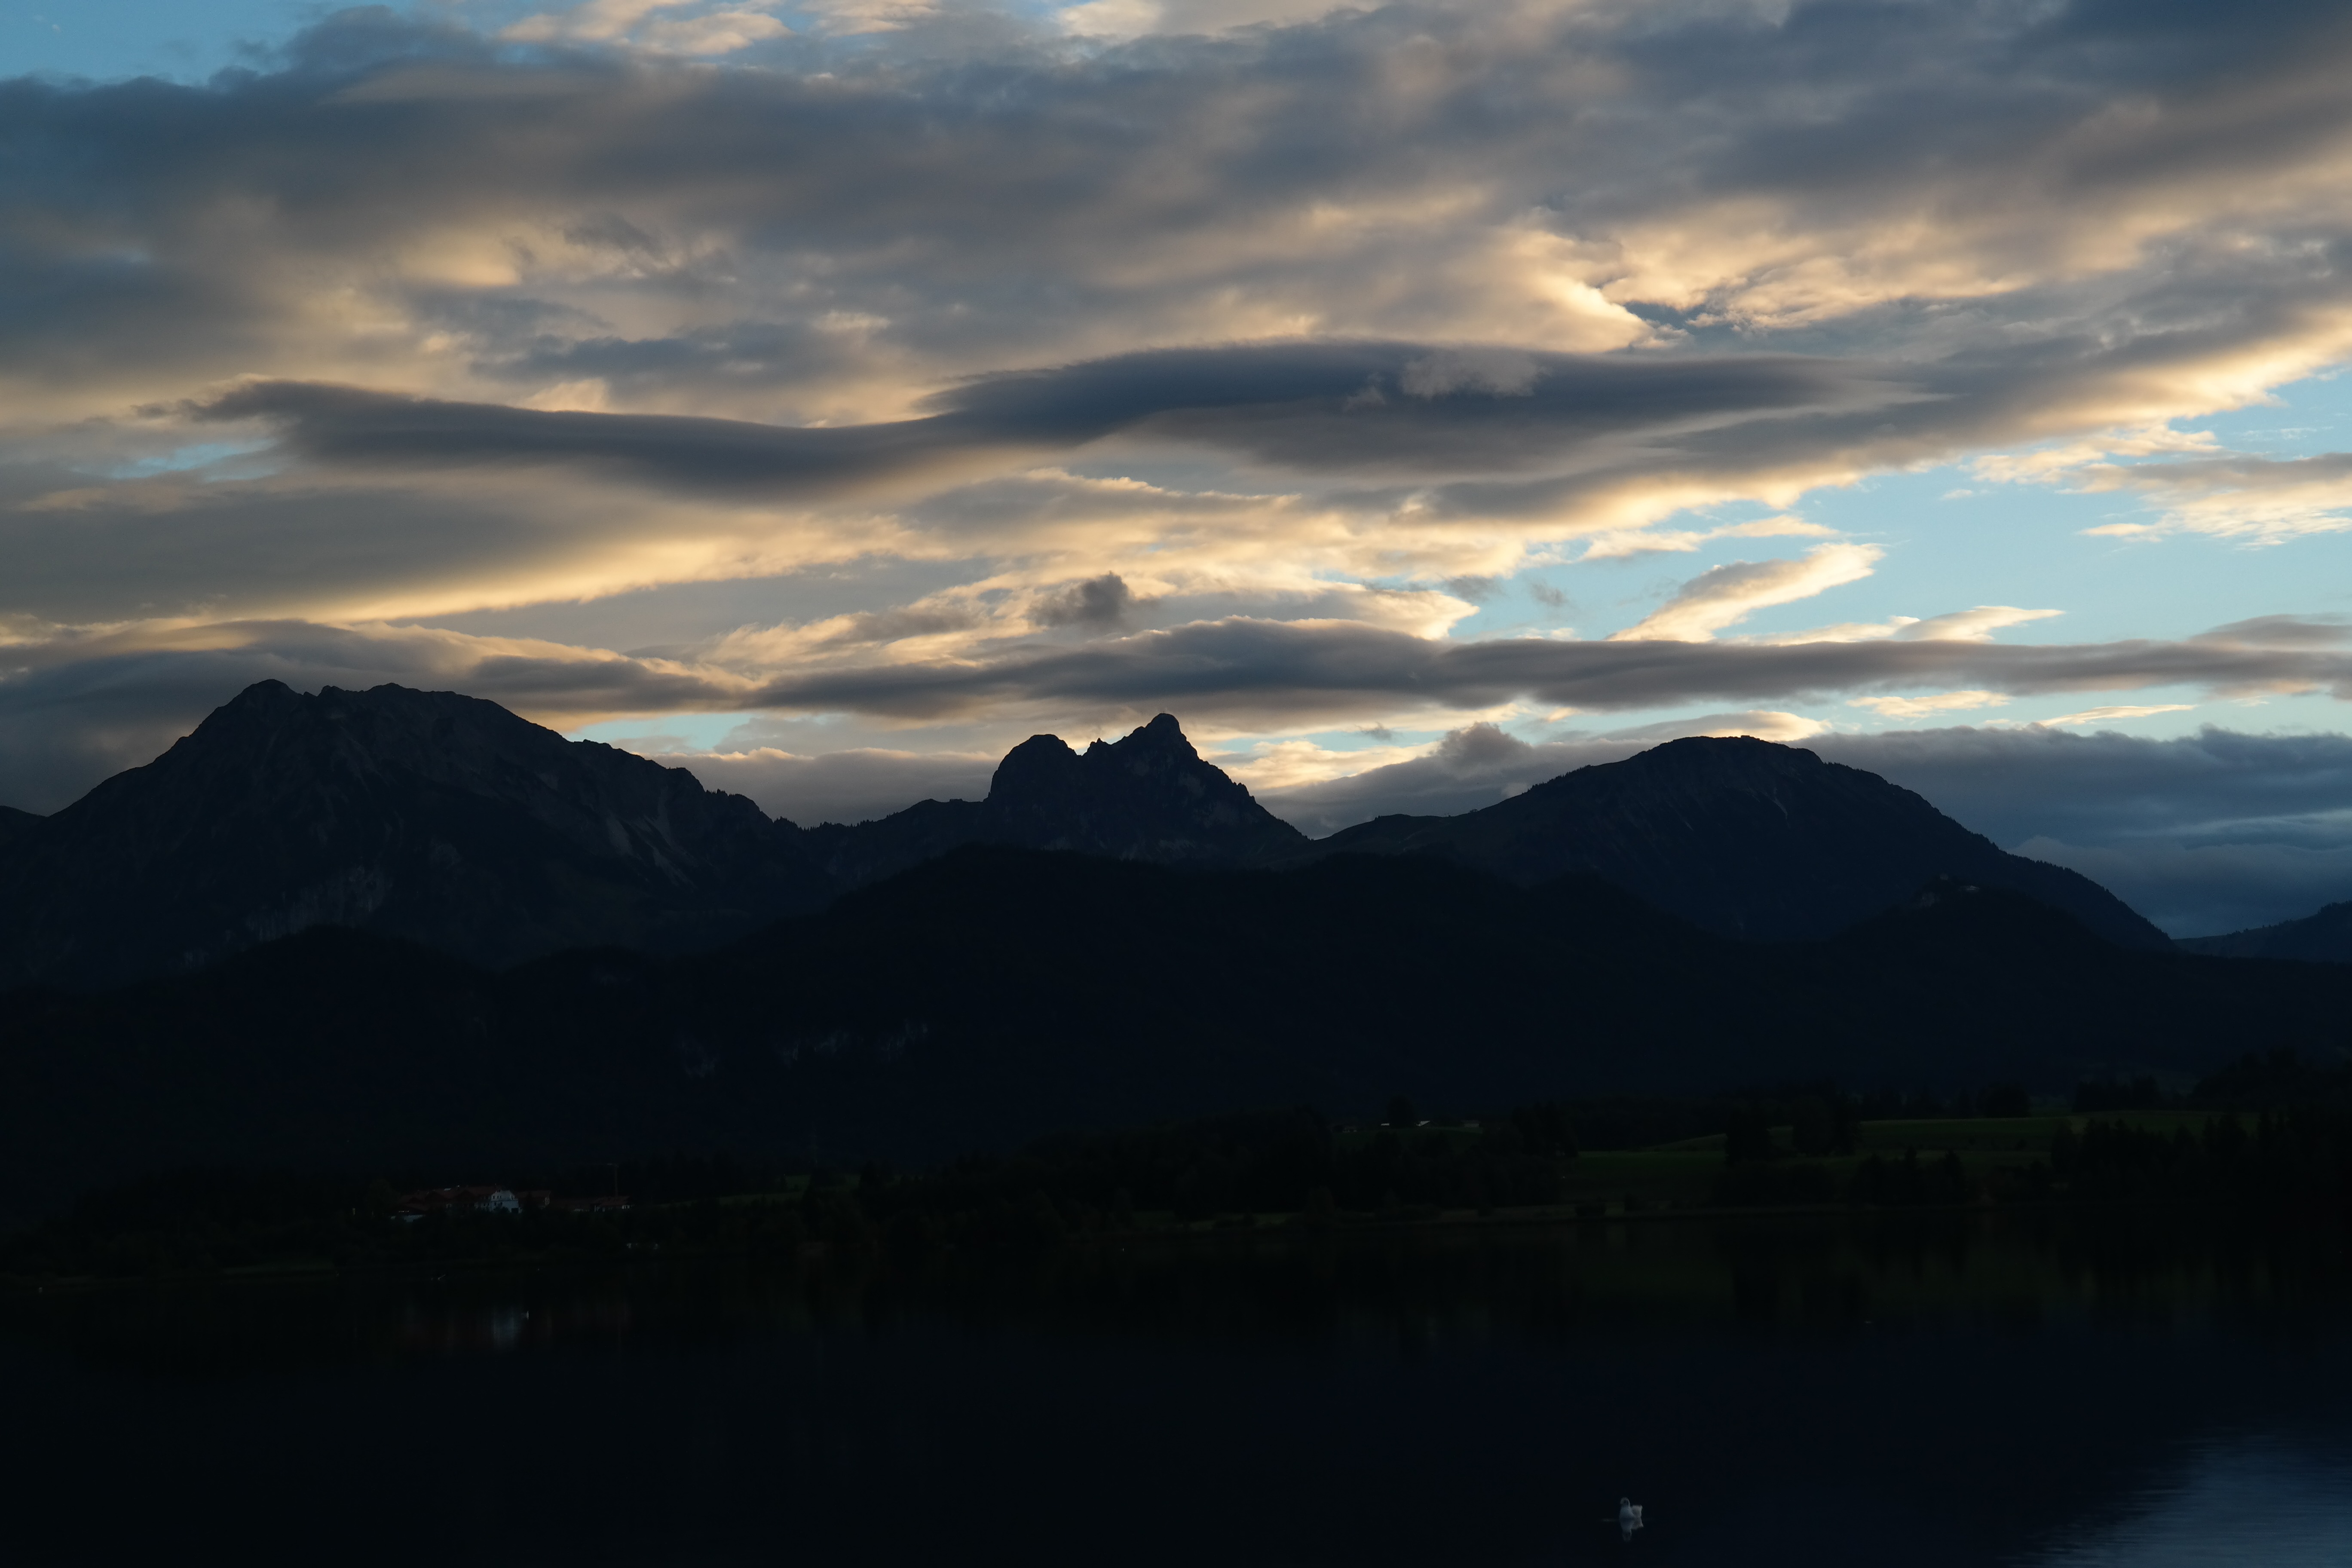
nature, mountain, cloud, sky, sunrise, sunset, sunlight, morning, hill, lake, dawn, mountain range, panorama, dusk, evening, reflection, highland, clouds, relaxation, mountains, alps, reflections, quiet, loch, idyll, recovery, mountain panorama, landform, tannheimer mountains, geographical feature, atmospheric phenomenon, mountainous landforms, aggenstein, allgau, breitenberg, brentenjoch